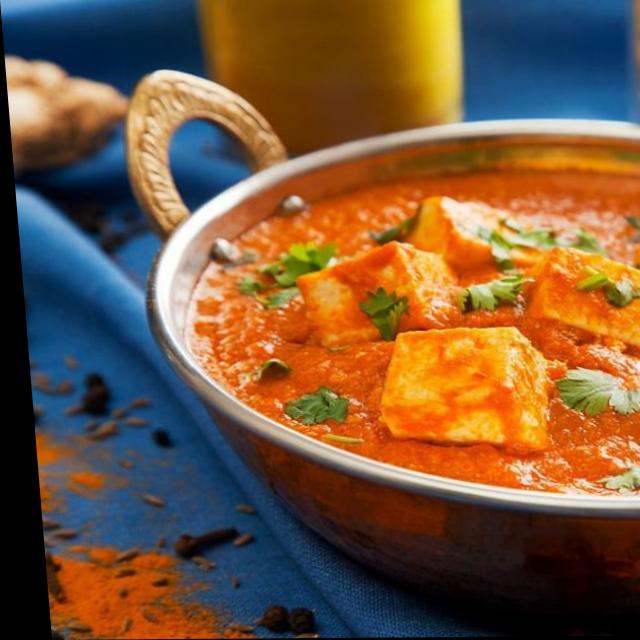
Dish: shahi_paneer